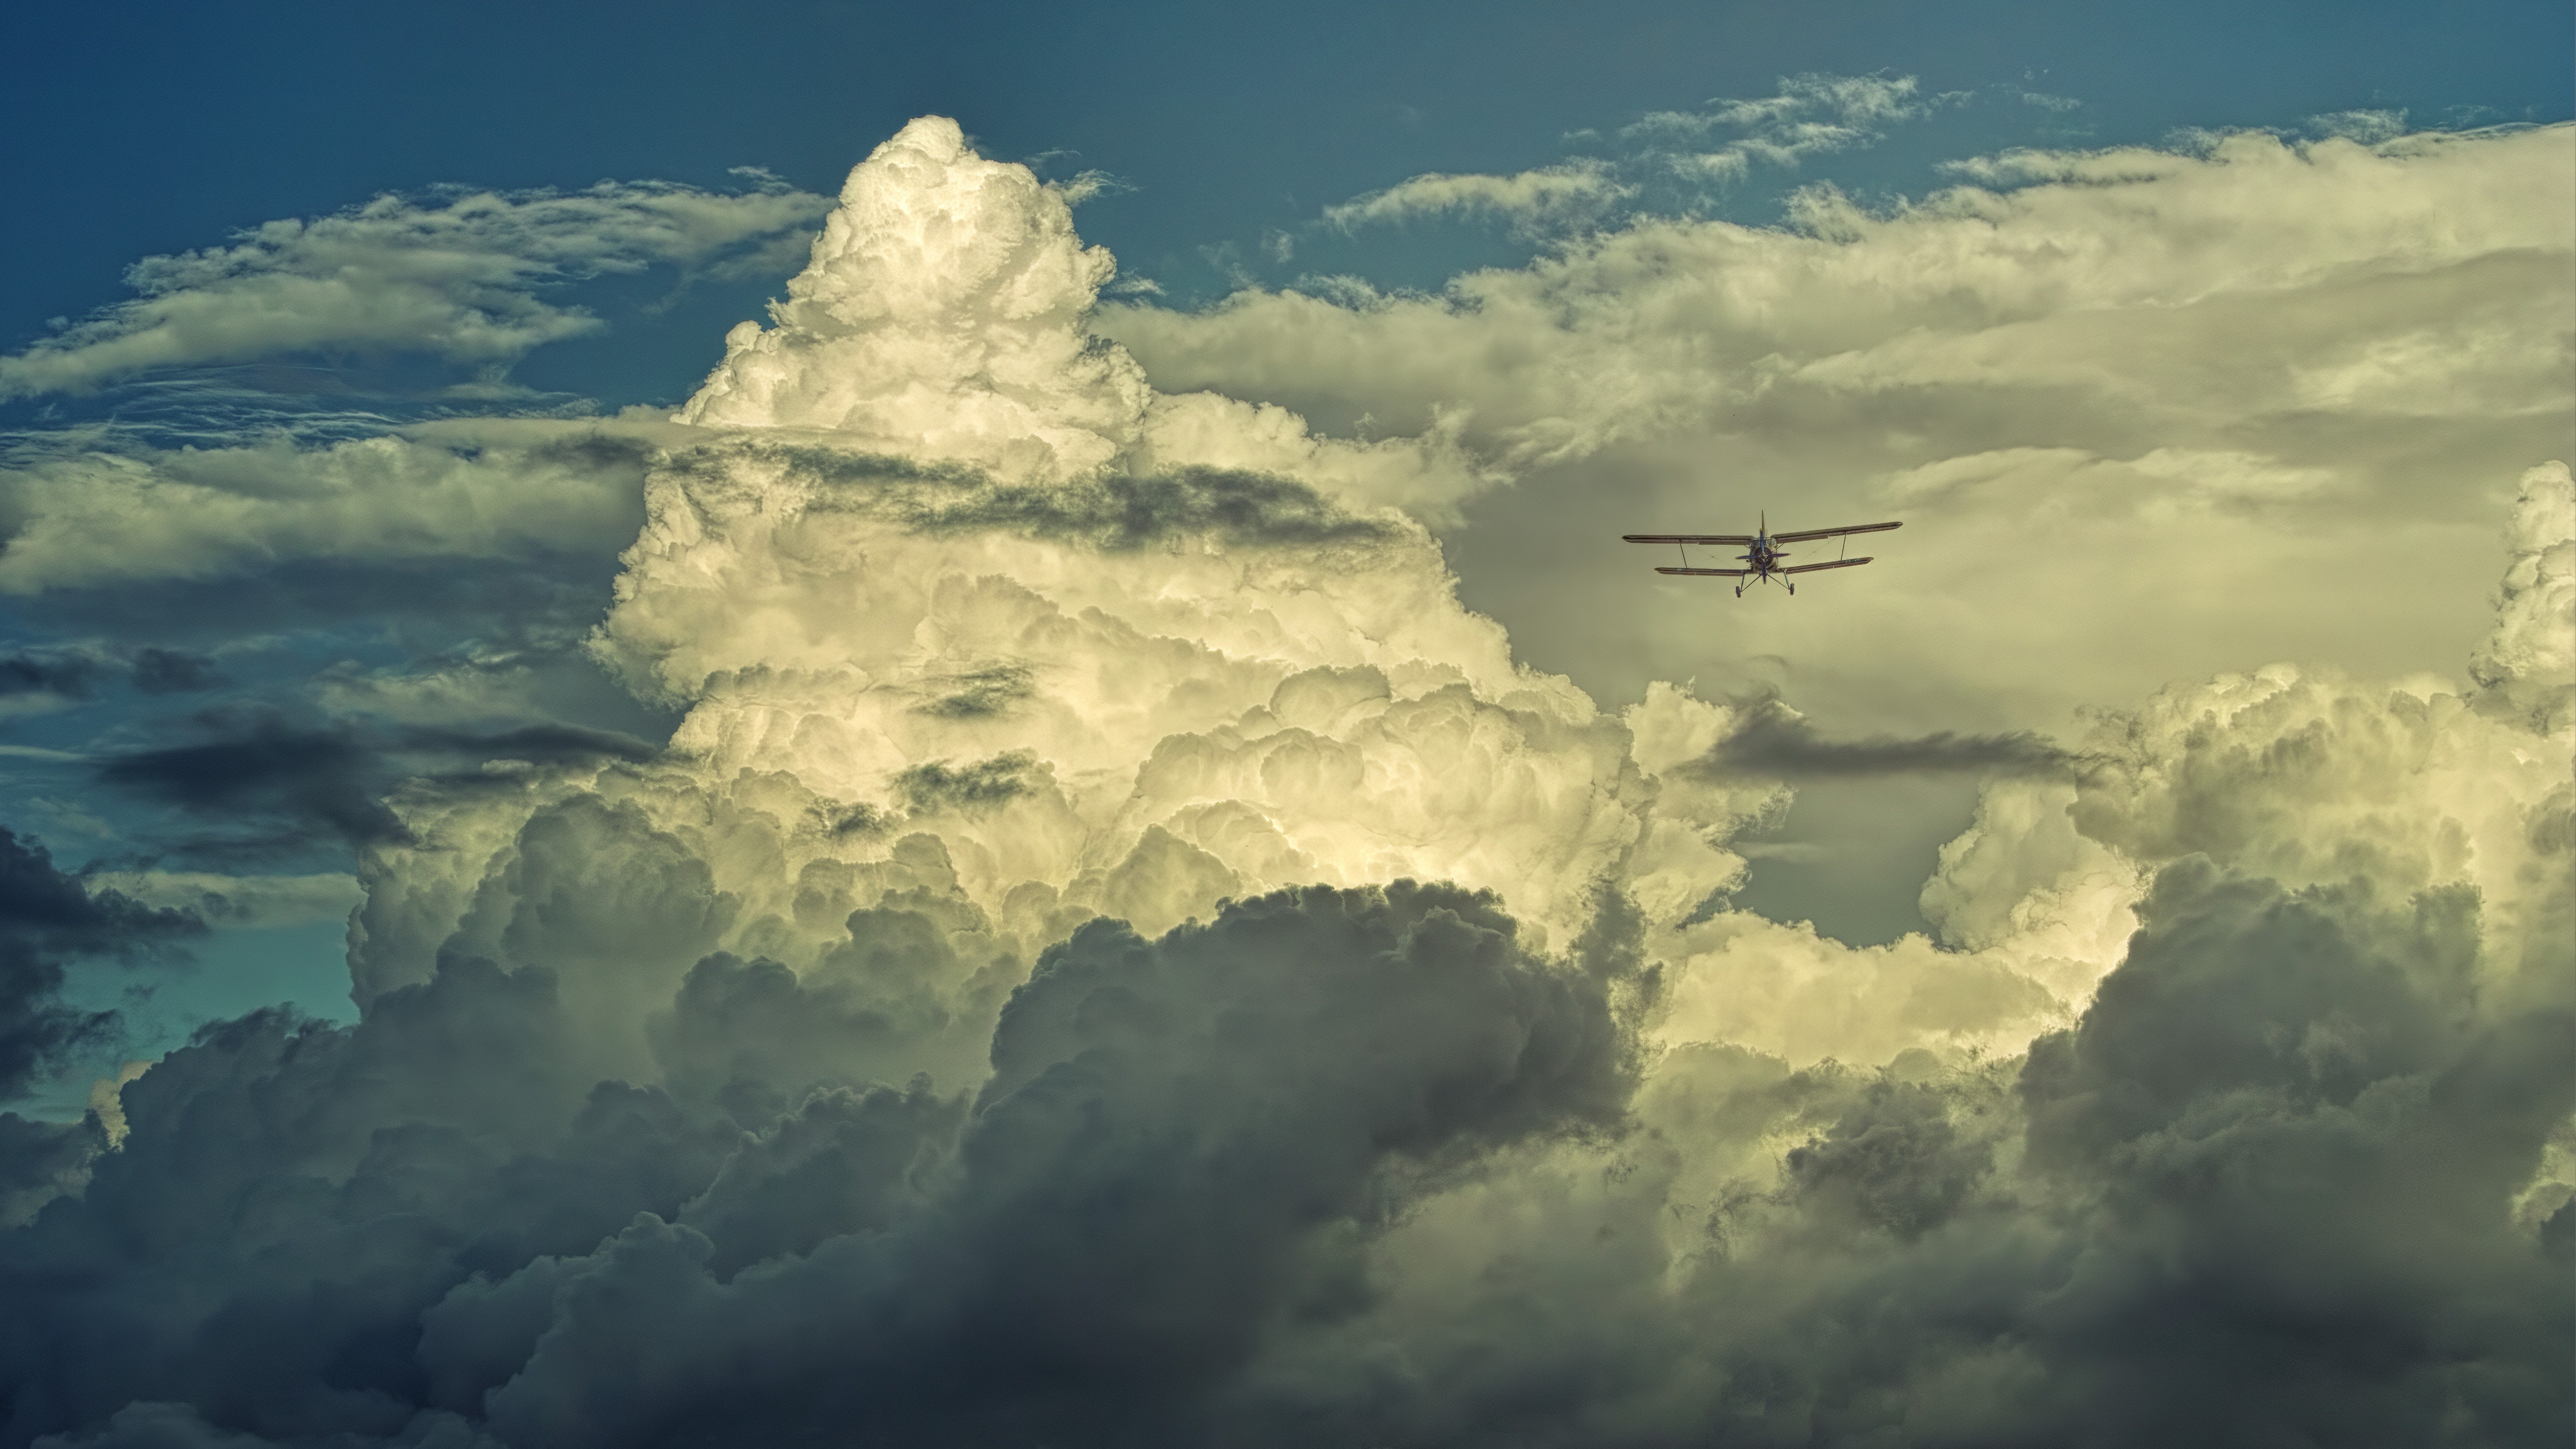
sky, cloud, cumulus, daytime, atmosphere, atmospheric phenomenon, meteorological phenomenon, calm, aerospace engineering, air travel, airplane, wing, geological phenomenon, landscape, flight, vehicle, aviation, space, world, adventure